Rowan Williams

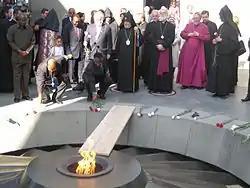
Williams and Catholicos of All Armenians Karekin II at the Armenian genocide monument in Yerevan for a torch lighting ceremony for the genocide victims in Darfur. The two men are standing on purple cloth.

Williams did his doctoral work on the mid-20th-century Russian Orthodox theologian Vladimir Lossky. He is currently patron of the Fellowship of Saint Alban and Saint Sergius, an ecumenical forum for Orthodox and Western (primarily Anglican) Christians. He has expressed his continuing sympathies with Orthodoxy in lectures and writings since that time.